1949 World Series

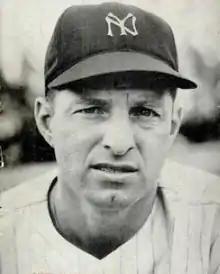
Tommy Henrich

Don Newcombe of the Dodgers threw a complete game, five-hitter allowing only one run in a 1–0 losing effort. He struck out 11 Yankees during that game to tie the record for most strikeouts during a World Series game by a losing pitcher. Tommy Henrich led off the bottom of the ninth by tagging Newcombe for the first walk-off home run in World Series history.